Lower Silesian Voivodeship

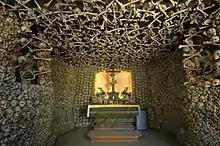
The Skull Chapel in Kudowa-Zdrój

The wealth of the Lower Silesian Voivodeship is partly due to mining and production of various minerals. The Legnica-Głogów Copper Basin with the cities of Legnica, Głogów, Lubin and Polkowice produces copper, as well as other valuable minerals, making Poland the second largest producer of copper in Europe, and the largest producer of silver and rhenium in Europe and one of the largest in the world (as of 2024). Strzegom and its surroundings are the site of granite mining, and the town is called the "capital of Polish granite". One of the three largest lignite mines in Poland is located in Bogatynia.